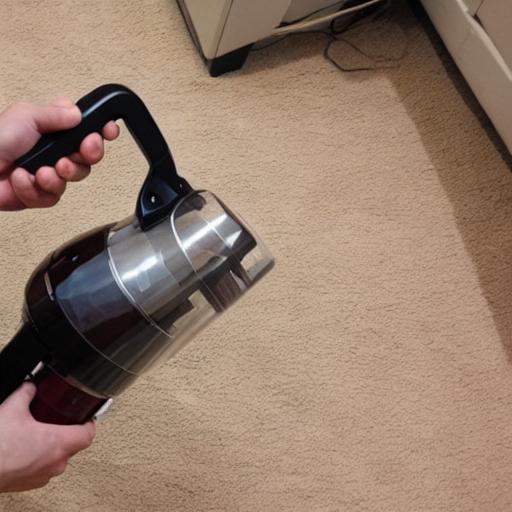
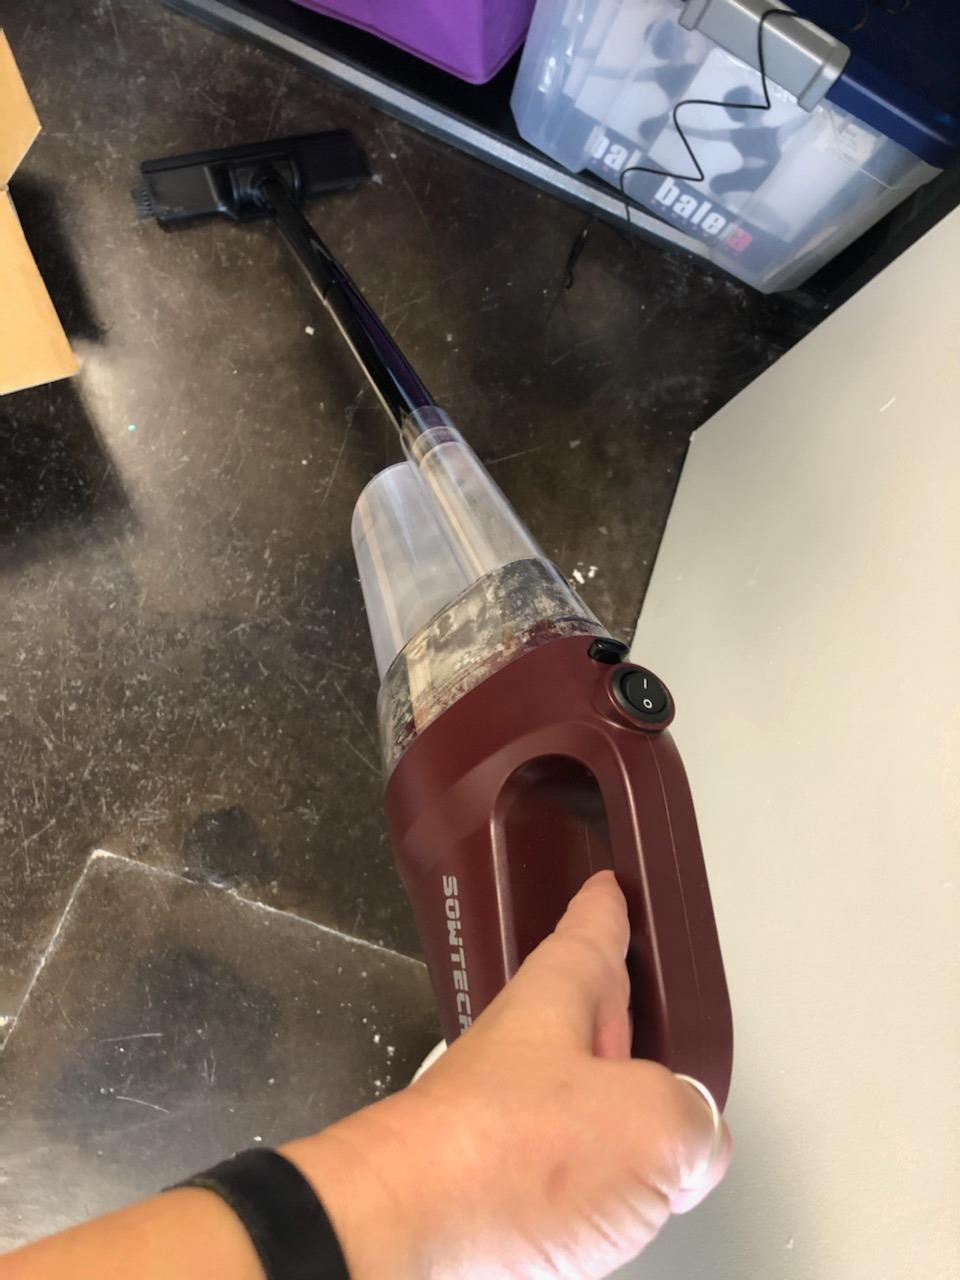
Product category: items_vacuum
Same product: no